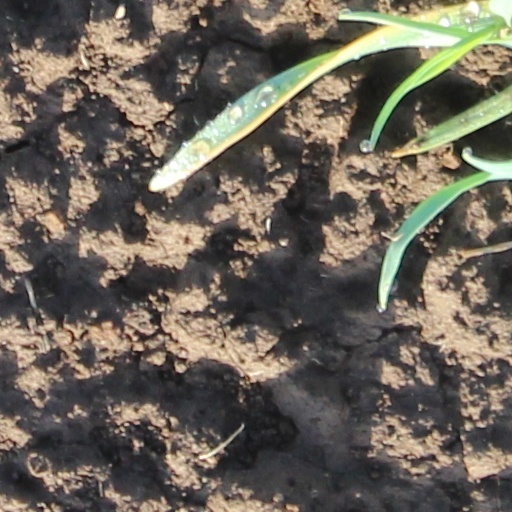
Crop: wheat